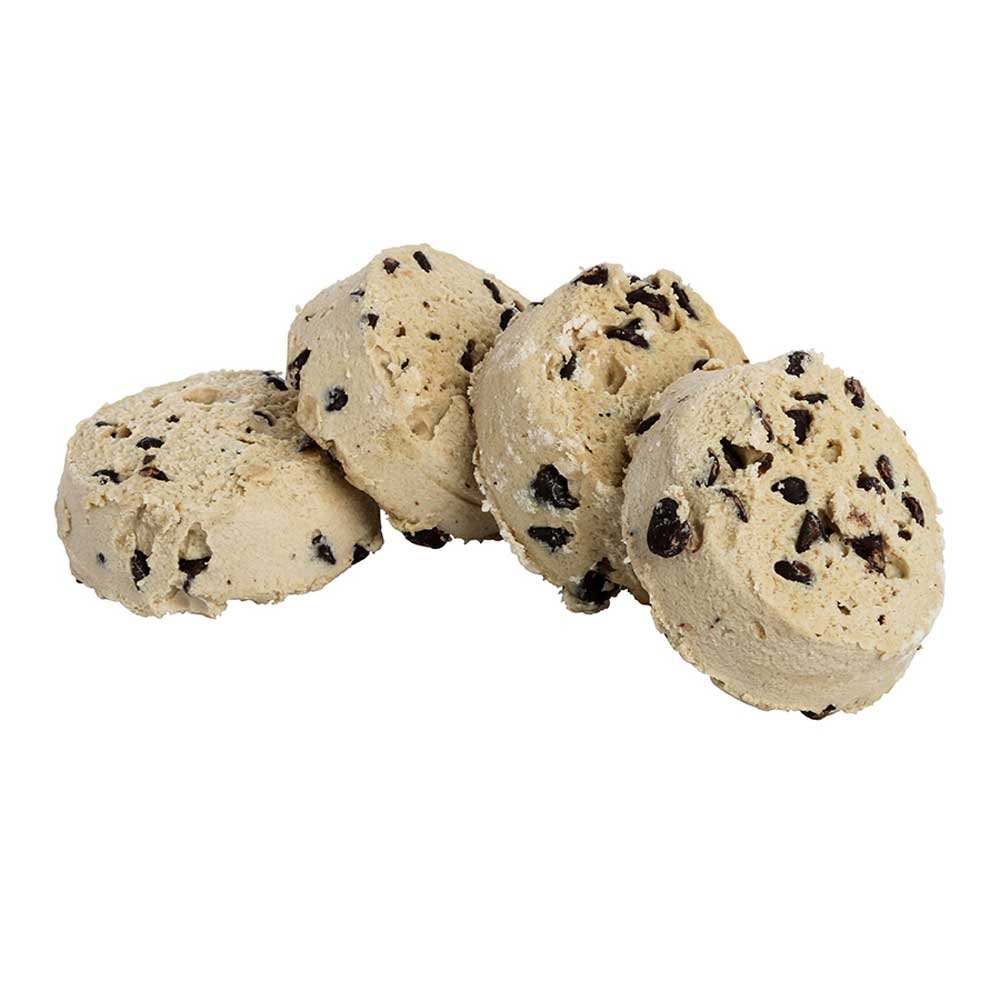
Item Name: Otis Spunkmeyer Sweet Discovery Chocolate Chip Cookies, 4 Ounce -- 80 per case.
Bullet Point: Ships frozen, CANNOT be cancelled after being processed.
Product Description: Otis Spunkmeyer Sweet Discovery Chocolate Chip Cookies, 4 Ounce -- 80 per case. Our most premium creation. Available in 20 flavors and 6 sizes: .3 oz., .75 oz., 1.1oz., 1.33 oz., 2 oz. and 4 oz. Otis Spunkmeyer Sweet Discovery Cookies Entice your customers again and again with the mouth-watering aroma and fresh baked goodness of the #1 frozen cookie dough in America - Sweet Discovery ! Introducing Chocolate Lovers Cookie Dough Why offer fresh-baked Chocolate Lovers Cookies? People love chocolate Chocolate is on trend The dark chocolate category is growing. Chocolate Lovers cookies are tried and tested. Ranked high in consumer purchase intent Tested strong in driving incremental purchase Men and women scored these flavors equally high Sales come when you surround yourself with chocolate. Double Chocolate Brownie Extremely dark chocolate cookie dough base Loaded with milk chocolate chunks Texture is thick and cakey like a brownie Chocolate Obsession Dark chocolate cookie dough base Loaded with 70% cacao chocolate chunks A slightly bittersweet dark chocolate profile gives this cookie a more premium positioning Ingredients: Enriched Bleached Flour (Bleached Flour, Malted Barley Flour, Niacin, Reduced Iron, Thiamin Mononitrate, Riboflavin, Folic Acid), Semi-Sweet Chocolate Chips (Sugar, Chocolate Liquor, Cocoa Butter, Soy Lecithin, Vanilla), Sugar, Margarine (Palm Oil, Water, Salt, Mono- and Diglycerides, Natural Flavor, Vitamin A Palmitate, Beta Carotene), Brown Sugar, Eggs, Butter, Natural and Artificial Flavor, Baking Soda, Salt. Kosher
Value: 80.0
Unit: Count

Price: 161.74